WFNA (TV)

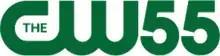
WFNA logo used from 2012 until 2017.

On March 21, 2014, LIN Media entered into an agreement to merge with Media General (which itself would be acquired by Nexstar Media Group three years later) in a $1.6 billion deal. Because Media General already owned CBS affiliate WKRG-TV (channel 5), the companies planned to either sell WALA or WKRG to comply with Federal Communications Commission (FCC) ownership rules as well as planned changes to those rules regarding same-market television stations which would prohibit sharing agreements. In addition, WFNA would also either be retained by Media General to form a new duopoly with WKRG or remain part of the existing duopoly with WALA should the two stations be kept or sold off. On August 20, 2014, it was announced that WALA would be sold to the Des Moines-based Meredith Corporation for $86 million. WFNA, however, was not included in the sale; as a result, WFNA formed a new duopoly with WKRG under Media General ownership, which marked the first time since the FCC allowed legal television duopolies in August 1999 that a station has been involved in a sale transaction in which it was fully separated from its original duopoly partner to form another duopoly (a similar situation occurred in Phoenix, Arizona, with KTVK and KASW upon their sales to Meredith in December 2013, which already owned KPHO-TV in that market, although KASW was retained by Meredith through a shared services agreement). The merger was completed on December 19. Oddly, Meredith retained the domain for WFNA's website, and until the Nexstar merger closed the station had no site, even for minimum FCC and Equal Opportunity Employer disclosures. This has since been rectified.